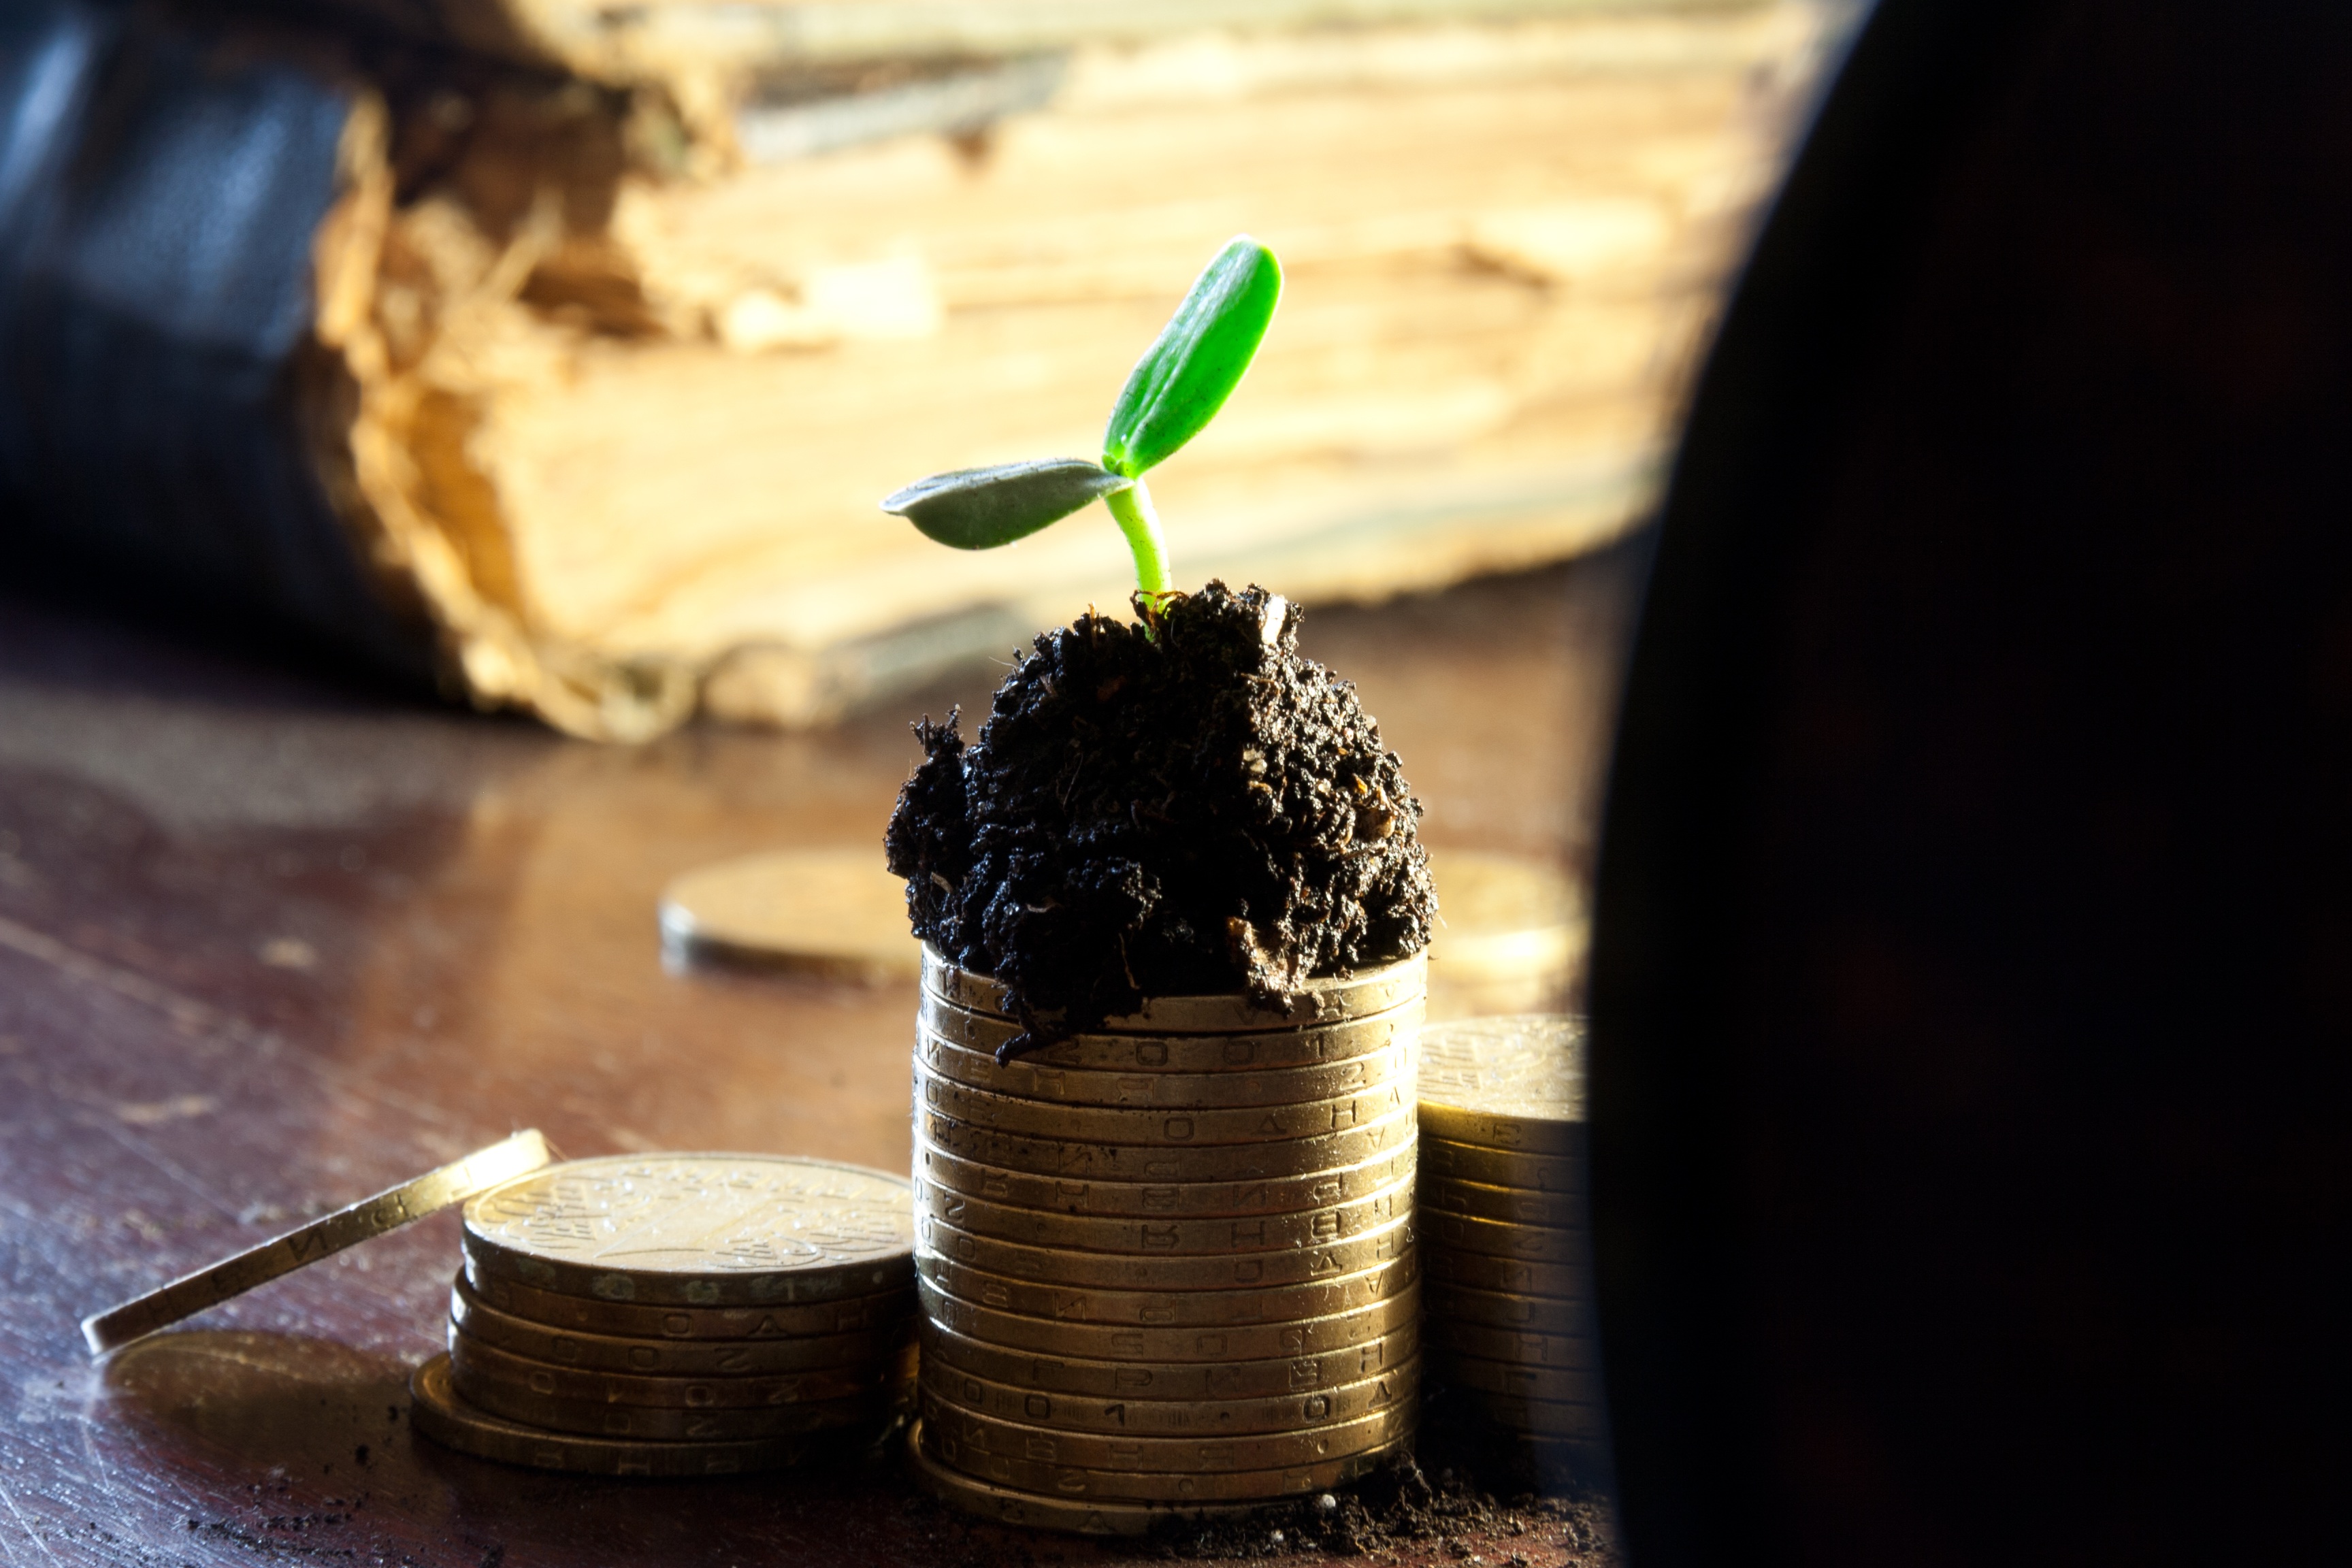
growth, wood, leaf, flower, land, pile, food, green, desktop, money, lighting, close up, gold, concept, idea, rostock, income, coins, macro photography, increase